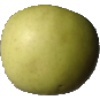
Label: Apple Golden 3